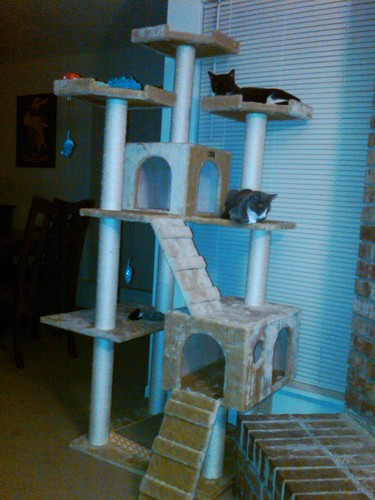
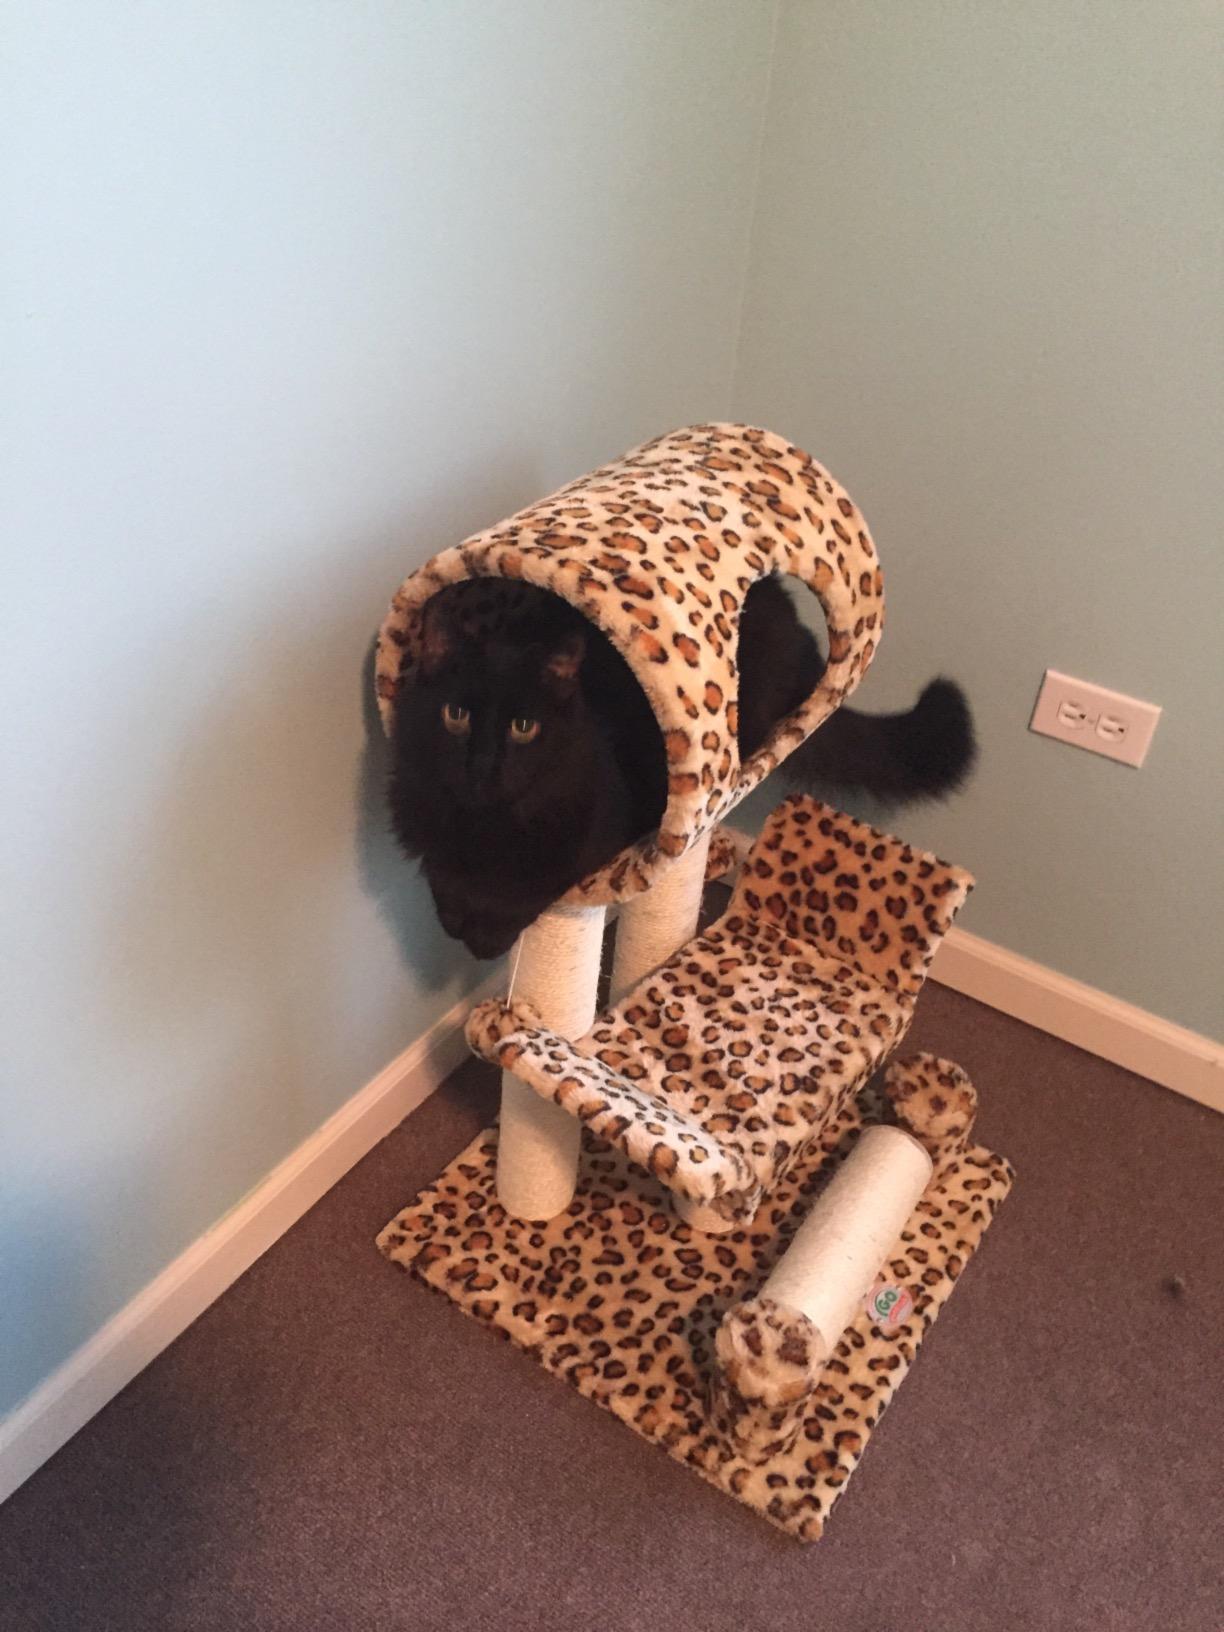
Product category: items_cat tree
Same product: no